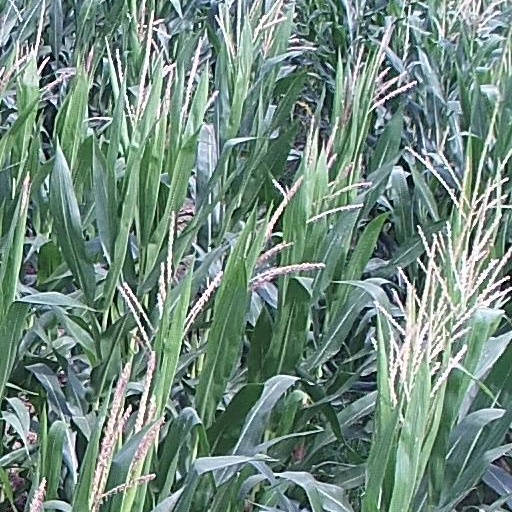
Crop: maize; corn